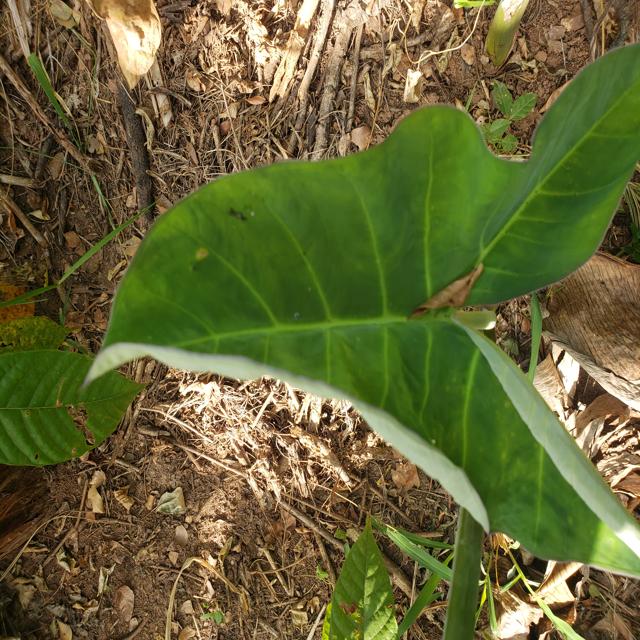
Label: Early_Blight